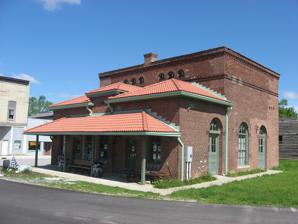
Building: Amo station
Country: United States of America
Year built: 1907
United States historic place Amo THI & E Interurban Depot/Substation U.S. National Register of Historic Places Amo THI & E Interurban Depot-Substation, May 2011 Show map of Indiana Show map of the United States Location 4985 Railroad St., Amo, Indiana Coordinates 39°41′18″N 86°36′48″W / 39.68833°N 86.61333°W / 39.68833; -86.61333 Area less than one acre Built 1907 ( 1907 ) Architectural style Romanesque, Queen Anne NRHP reference No. 06001294 Added to NRHP January 25, 2007 Amo THI & E Interurban Depot/Substation , also known as Amo Interurban Depot, is a historic interurban train station located at Amo , Hendricks County, Indiana . Design The building consists of a small brick passenger/cargo depot with a large, two-story repair substation at the rear.  It has Romanesque Revival and Queen Anne style design elements. The passenger depot section is topped by a series of red clay tile hipped roofs. The building is of the same design as the company's Plainfield Depot . History It was built in 1907 by the Terre Haute, Indianapolis and Eastern Traction Company . Interurban transportation for Amo ceased on January 10, 1940. The building was renovated in the 2000s for use as a library and community center. It was added to the National Register of Historic Places in 2007. See also THI and E Interurban Depot-Substation References